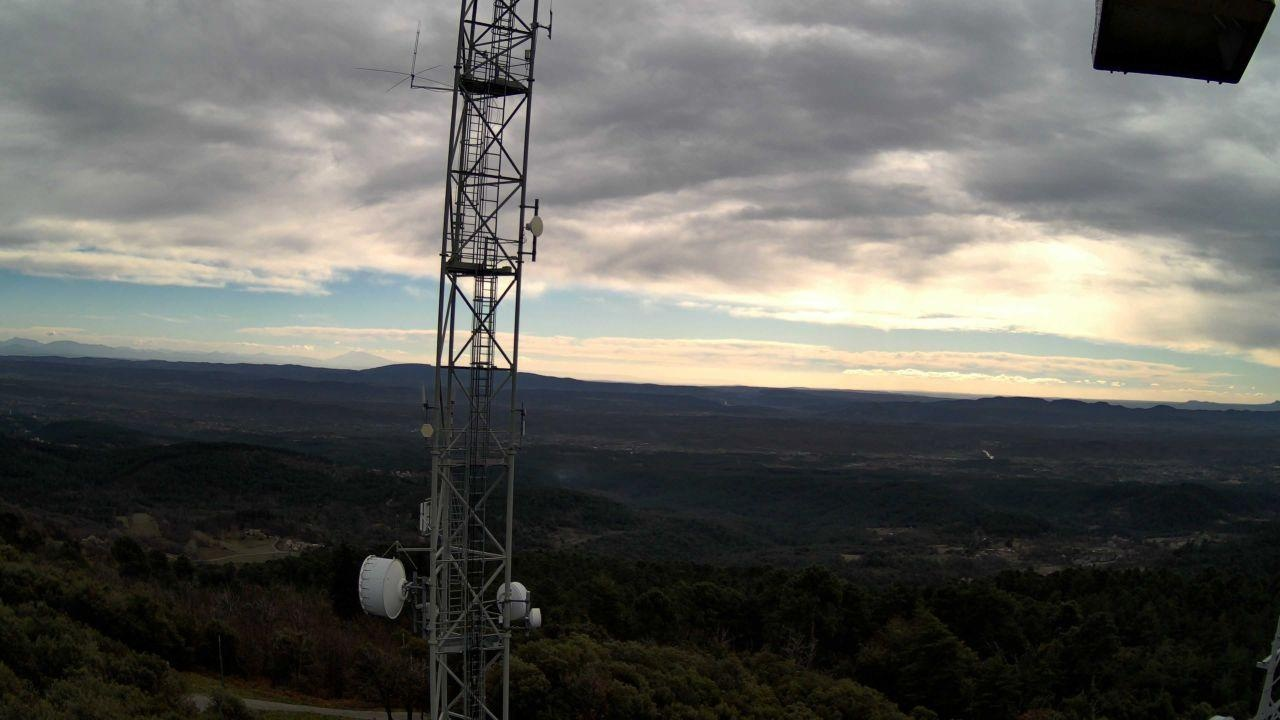
Fire: no
Smoke: yes